Center for Government Communication (Saudi Arabia)

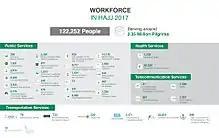
Infographic about Hajj 2017 Workforce, published by Center for International Communication

The Center acts as a central source of information about Saudi Arabia to the outside world. This information includes a governmental statistics bureau that publishes data, infographics, videographics and documents. The center responds to media inquiries on fields such as politics, tourism, gender equality, human rights and local investment opportunities in both English and Arabic.